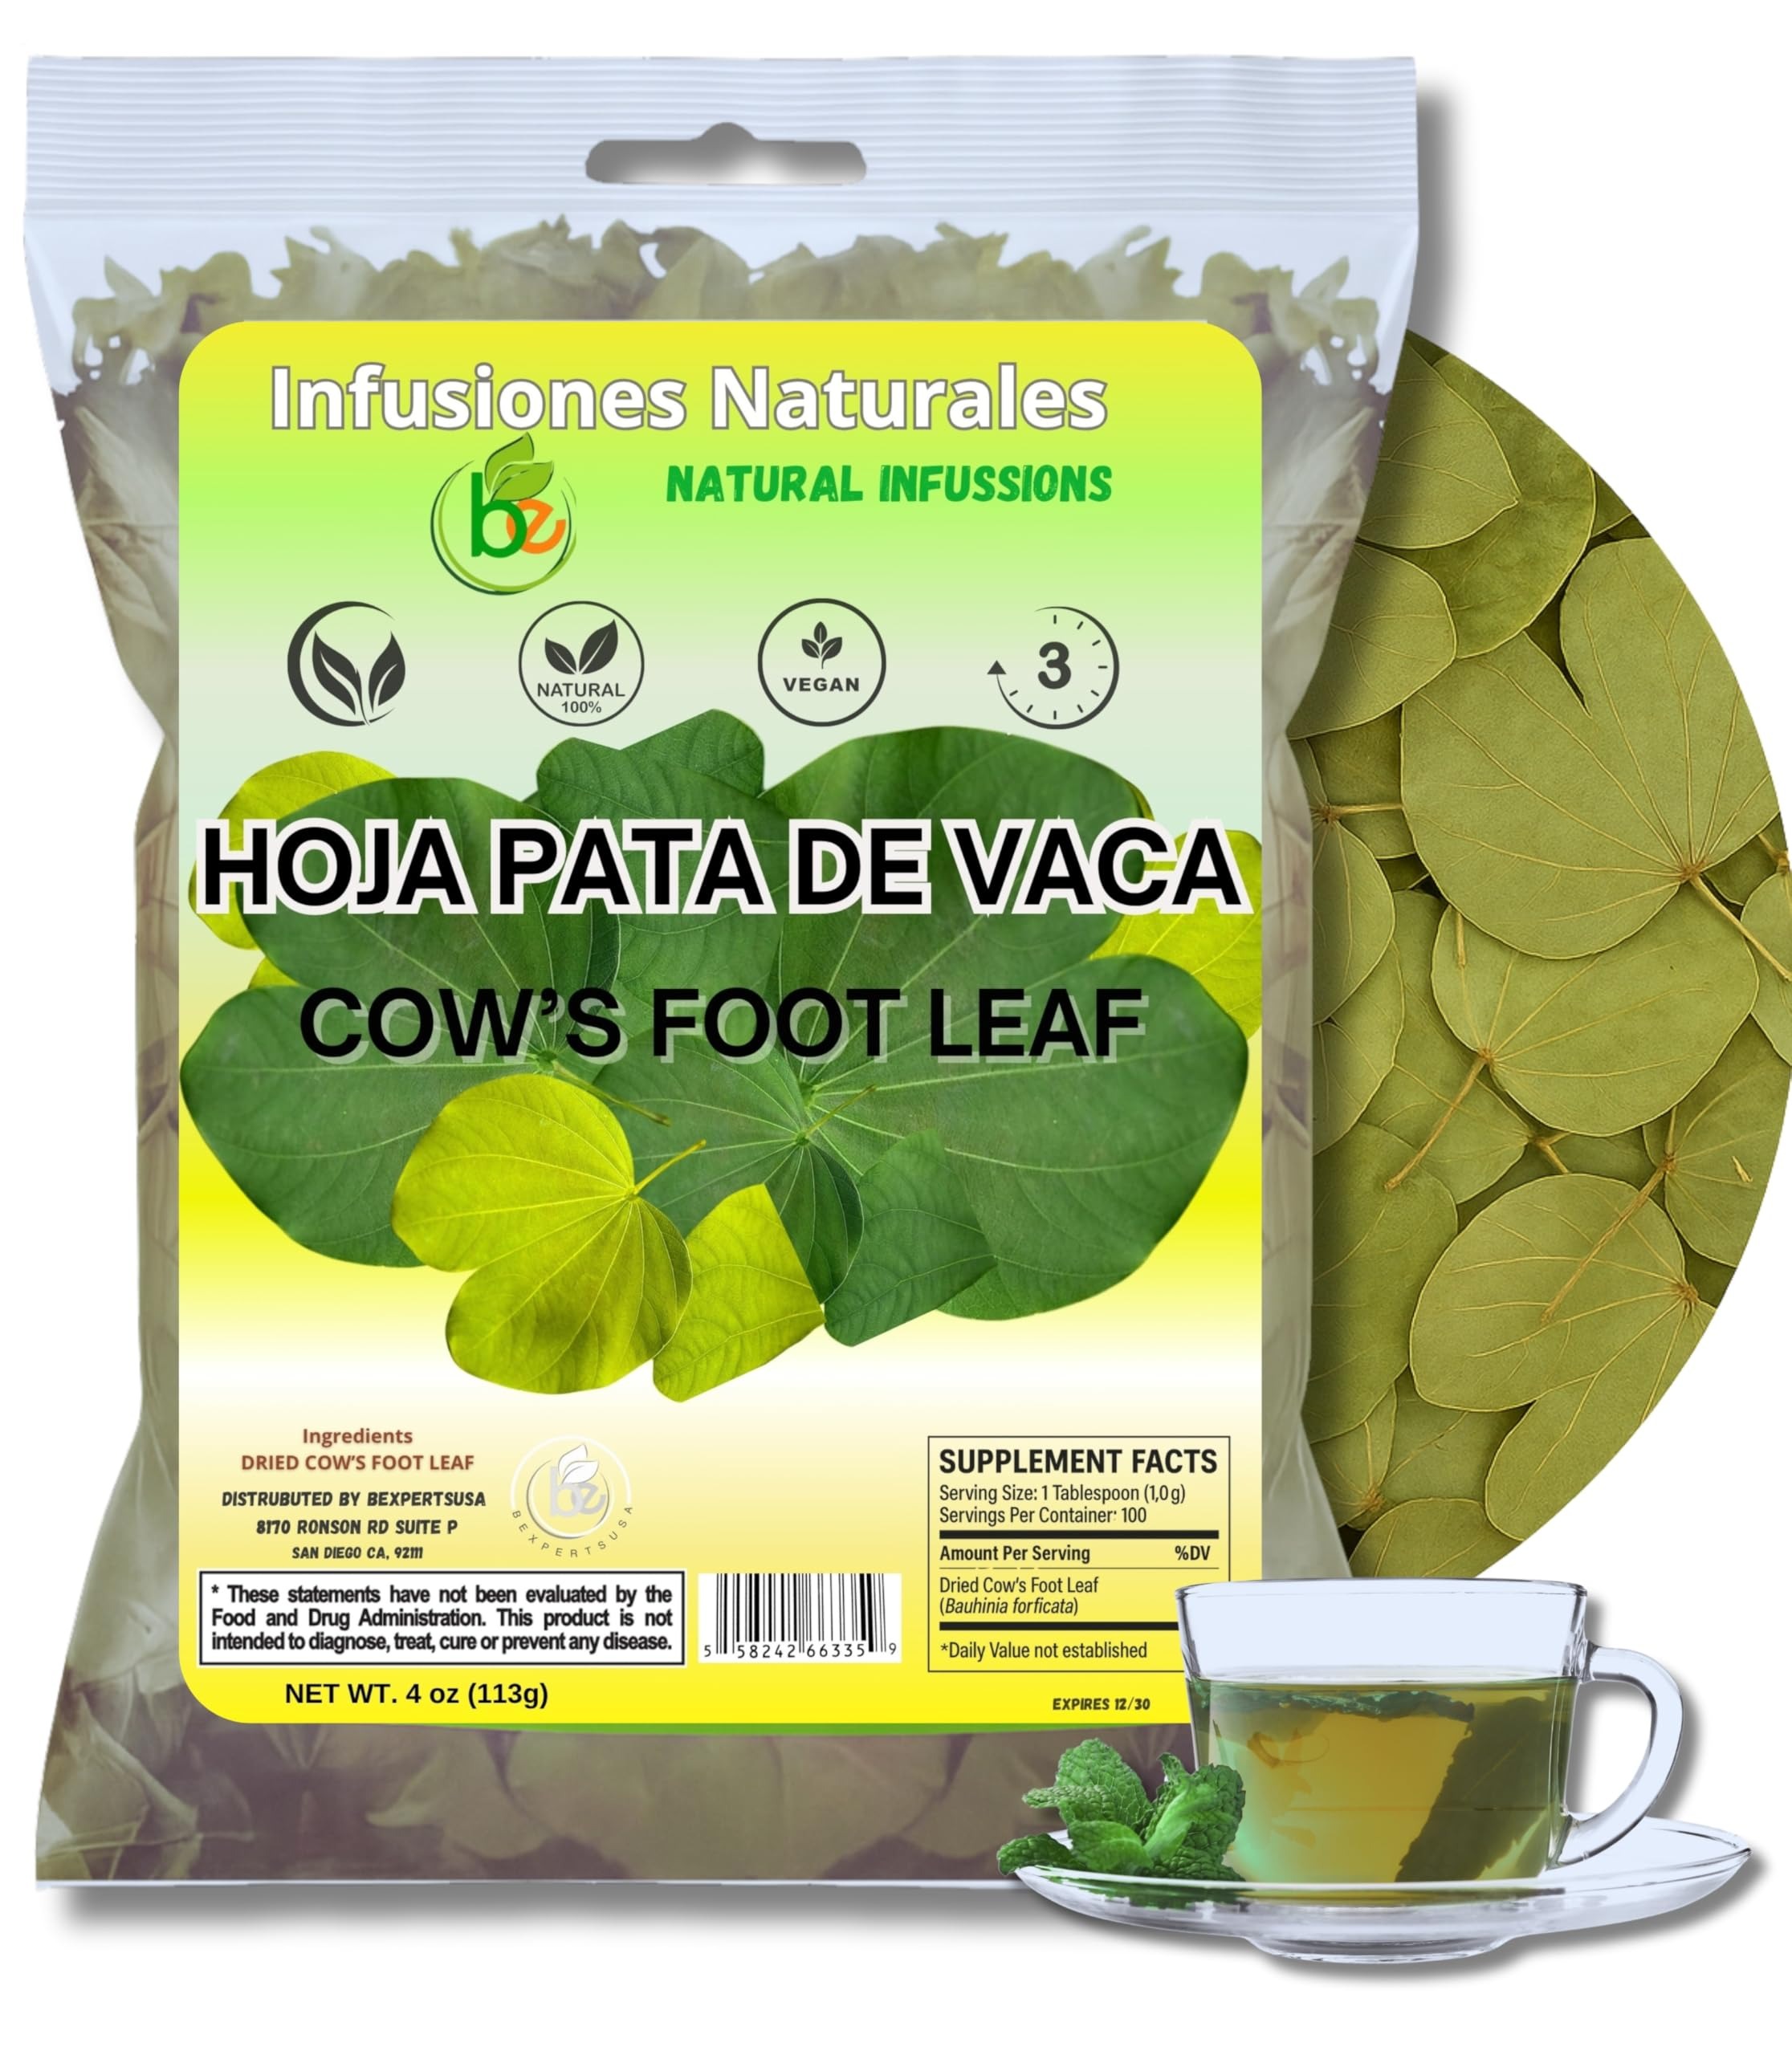
Item Name: Pata De Vaca 4 oz Herbal Tea (Cow's Foot Leaves TEA) Crafted By Nature100% All Natural Fresh Tea Tea, non-GMO, Gluten-free.
Bullet Point 1: 🍃 Sip the Freshness of Nature: Made from handpicked Cow’s Foot Leaves for a pure, herbal infusion experience. PATA DE VACA
Bullet Point 2: 🌱 Wholesome & Natural: 100% natural, non-GMO, and gluten-free—nothing but nature’s goodness in every sip! PATA DE VACA
Bullet Point 3: 💧 A Tradition in Every Cup: Enjoy the age-old herbal practice of Cow’s Foot Leaves, now beautifully crafted for modern tea drinkers.
Bullet Point 4: 🫖 Crafted by Nature: Carefully prepared to bring you the authentic taste of fresh, all-natural herbal tea. Pata de vaca
Bullet Point 5: 🌿 Simple, Clean, & Refreshing: Unwind with the clean flavors of this time-honored herbal tea, perfect for any moment of relaxation.
Bullet Point 6: ☕ A Cup of Calm: A soothing, natural PATA DE VACA tea perfect for anyone seeking a moment of calm in a cup!
Product Description: Pata De Vaca 4 oz Herbal Tea (Cow's Foot Leaves TEA) Crafted By Nature100% All Natural Fresh Tea Tea, non-GMO, Gluten-free. Té Herbal Pata De Vaca 4 oz Herbal Tea (Cow's Foot Leaves Tea) - 100% All-Natural, Non-GMO, Gluten-Free Description: Embrace the pure essence of nature with Té Herbal Pata De Vaca, a naturally crafted herbal tea made from Cow's Foot Leaves. Known for its centuries-old traditional use, this tea offers a gentle and refreshing way to unwind. Made from 100% all-natural ingredients, it’s perfect for those who appreciate a clean, gluten-free, and non-GMO option to support their daily wellness rituals. Benefits: Natural Relaxation: Enjoy a calming tea experience that’s rooted in nature. Pure Ingredients: Sourced from 100% natural Cow's Foot Leaves, free from additives or artificial ingredients. Non-GMO & Gluten-Free: A healthy choice for tea lovers seeking pure, clean ingredients. Herbal Tradition: Reflects a time-honored practice of using Cow’s Foot Leaves in herbal infusions.
Value: 4.0
Unit: Ounce

Price: 10.99